Silver Dollar City

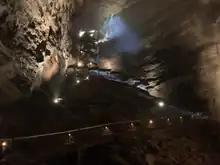
The Cathedral Room's Entrance Staircase Tower as viewed from the landing area of the walkway near the bottom of the rubble pile.

Silver Dollar City is located at the site of one of the Ozarks' oldest attractions, Marvel Cave. Henry T. Blow, a lead mining magnate, explored the cave in 1869 with six miners. They found no lead, but were convinced that the flat ceiling of one room was composed of marble, and so they originally named the cave Marble Cave.